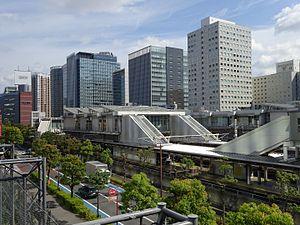
La gare d'Ōsaki est une gare ferroviaire de la ville de Tokyo au Japon. Elle est située dans l'arrondissement de Shinagawa. La gare est desservie par les lignes des compagnies JR East et TWR.